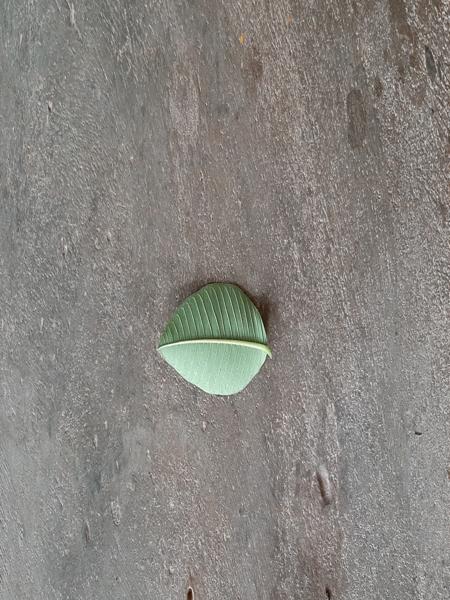
Plant: Guava